Memphis Bleek

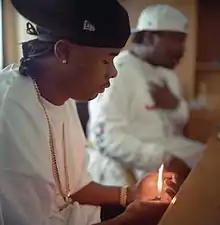
Memphis Bleek (front) in 2001 with Beanie Sigel

Malik Deshawn Cox (born June 23, 1978), known by his stage name Memphis Bleek, is an American rapper. He is best known for his affiliation with fellow New York City-based rapper Jay-Z, with Cox often described as his hype man and protégé. Cox signed with his Roc-A-Fella Records label imprint in the late 1990s, through which he has released four major label studio albums: "Coming of Age" (1999), "The Understanding" (2000), "M.A.D.E." (2003), and "534" (2005). He has since founded his own labels: Get Low Records in 1998, and Warehouse Music Group in 2016—through which he signed rapper Casanova.